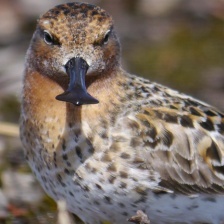
Species: SPOON BILED SANDPIPER
Scientific name: CALIDRIS PYGMAEA
ImageNet parent category: red-backed_sandpiper